Gaalipata

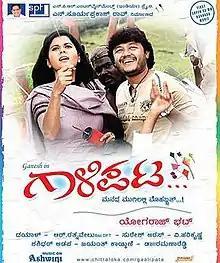
Theatrical release poster

Gaalipata is a 2008 Indian Kannada-language romantic comedy drama film written and directed by Yogaraj Bhat. It features an ensemble cast consisting of Ganesh, Anant Nag, Rajesh Krishnan, Diganth, Daisy Bopanna, Neethu and Bhavana Rao. The plot revolves around three friends who, debilitated of city life, decide to spend some time in the paternal house of one of them, at a picturesque location atop a hill station. Spending a gala time there, they become romantically involved with the three daughters of an avid hunter.